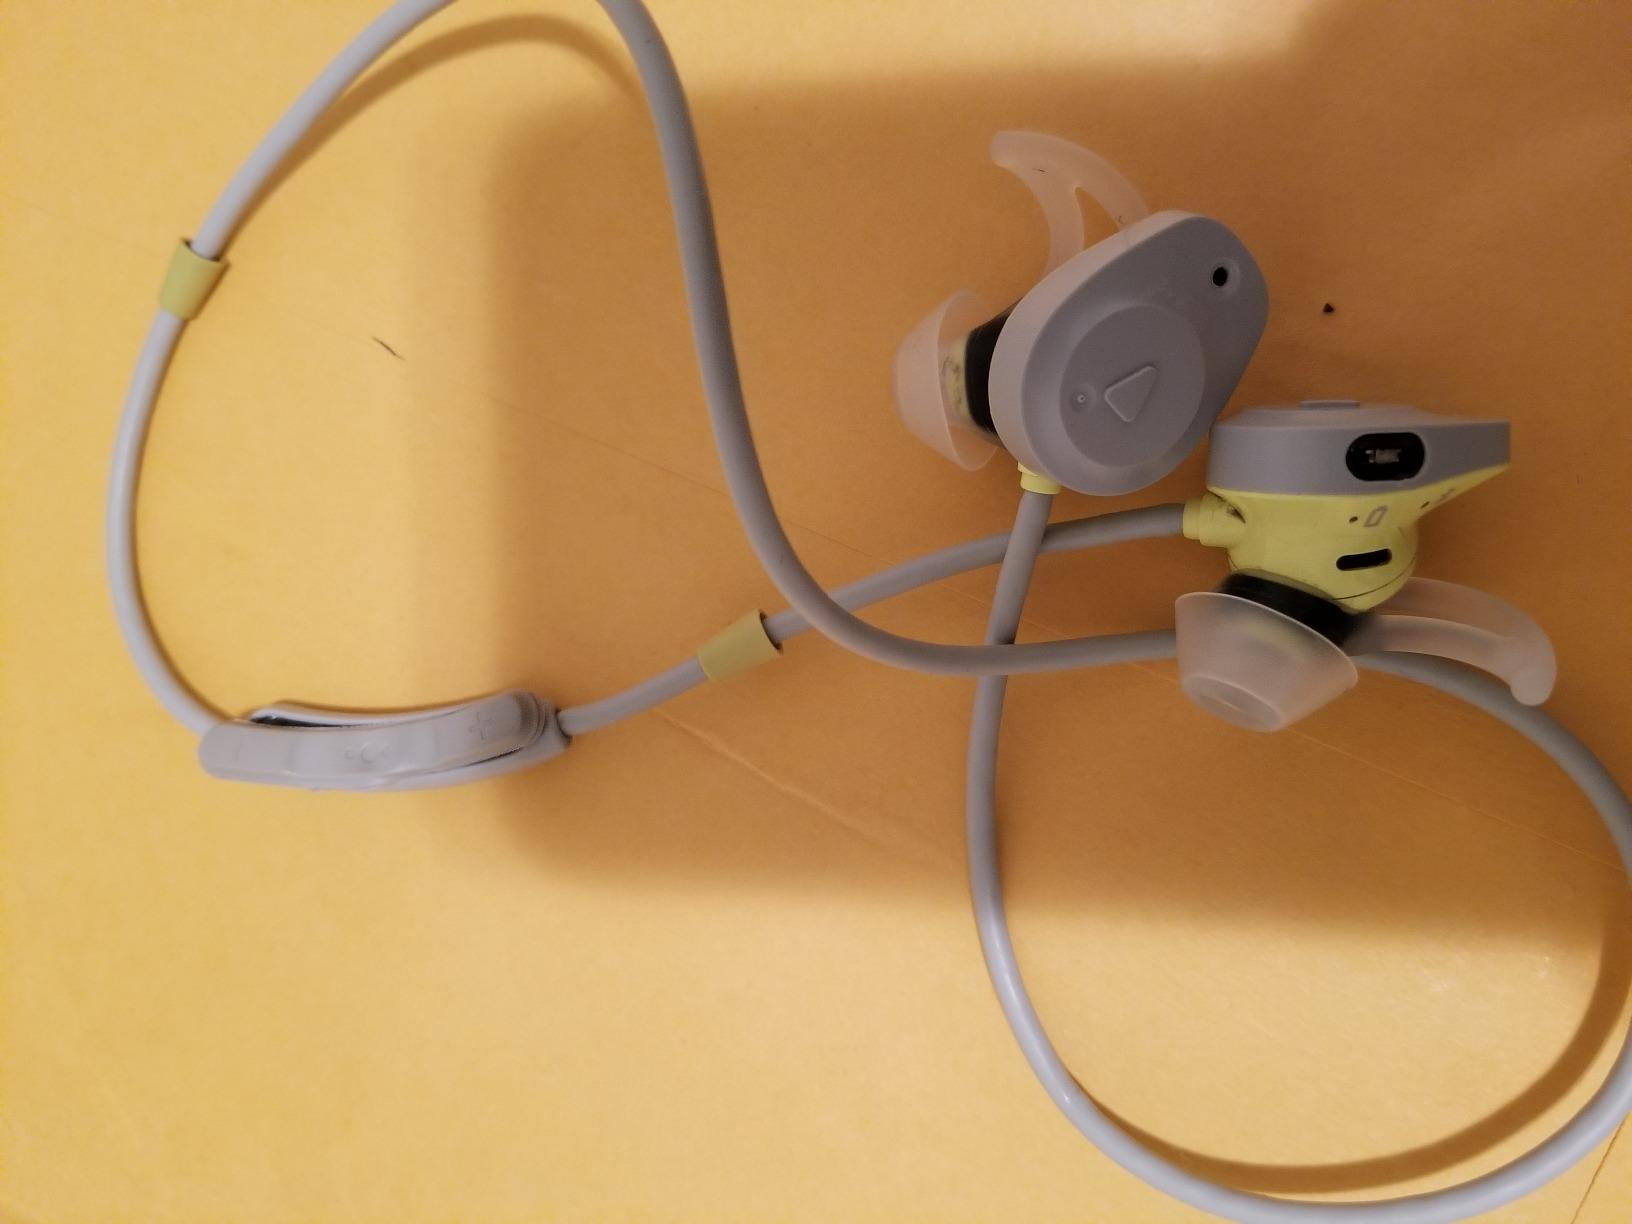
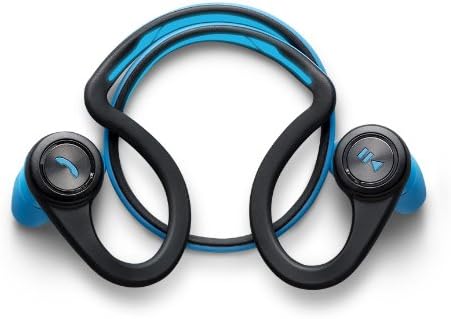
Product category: headphones
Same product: no